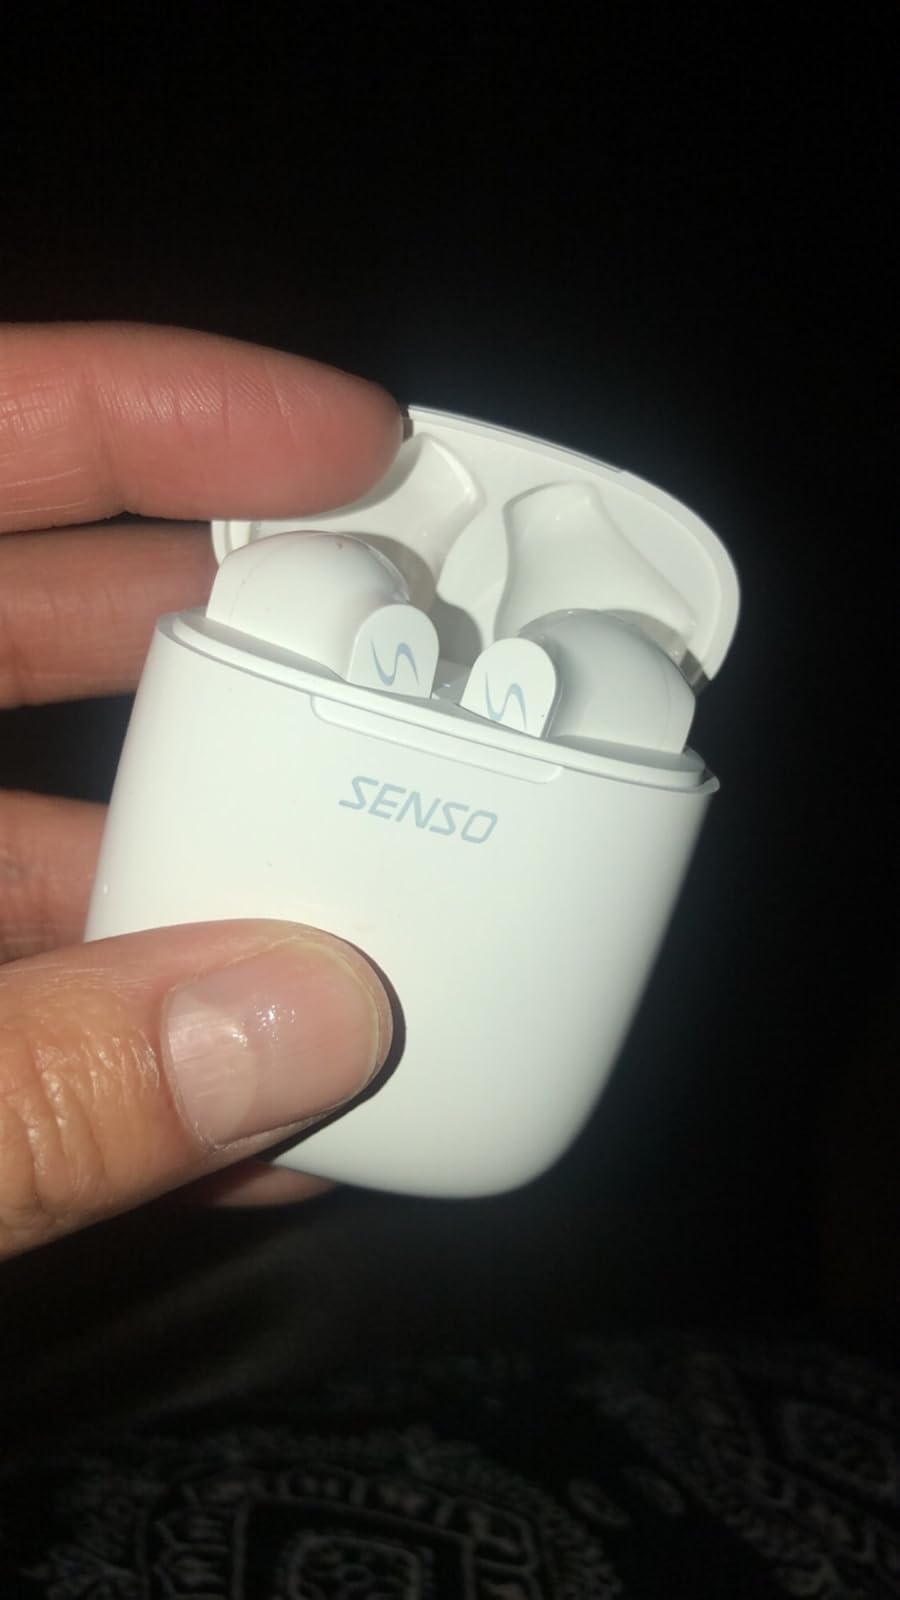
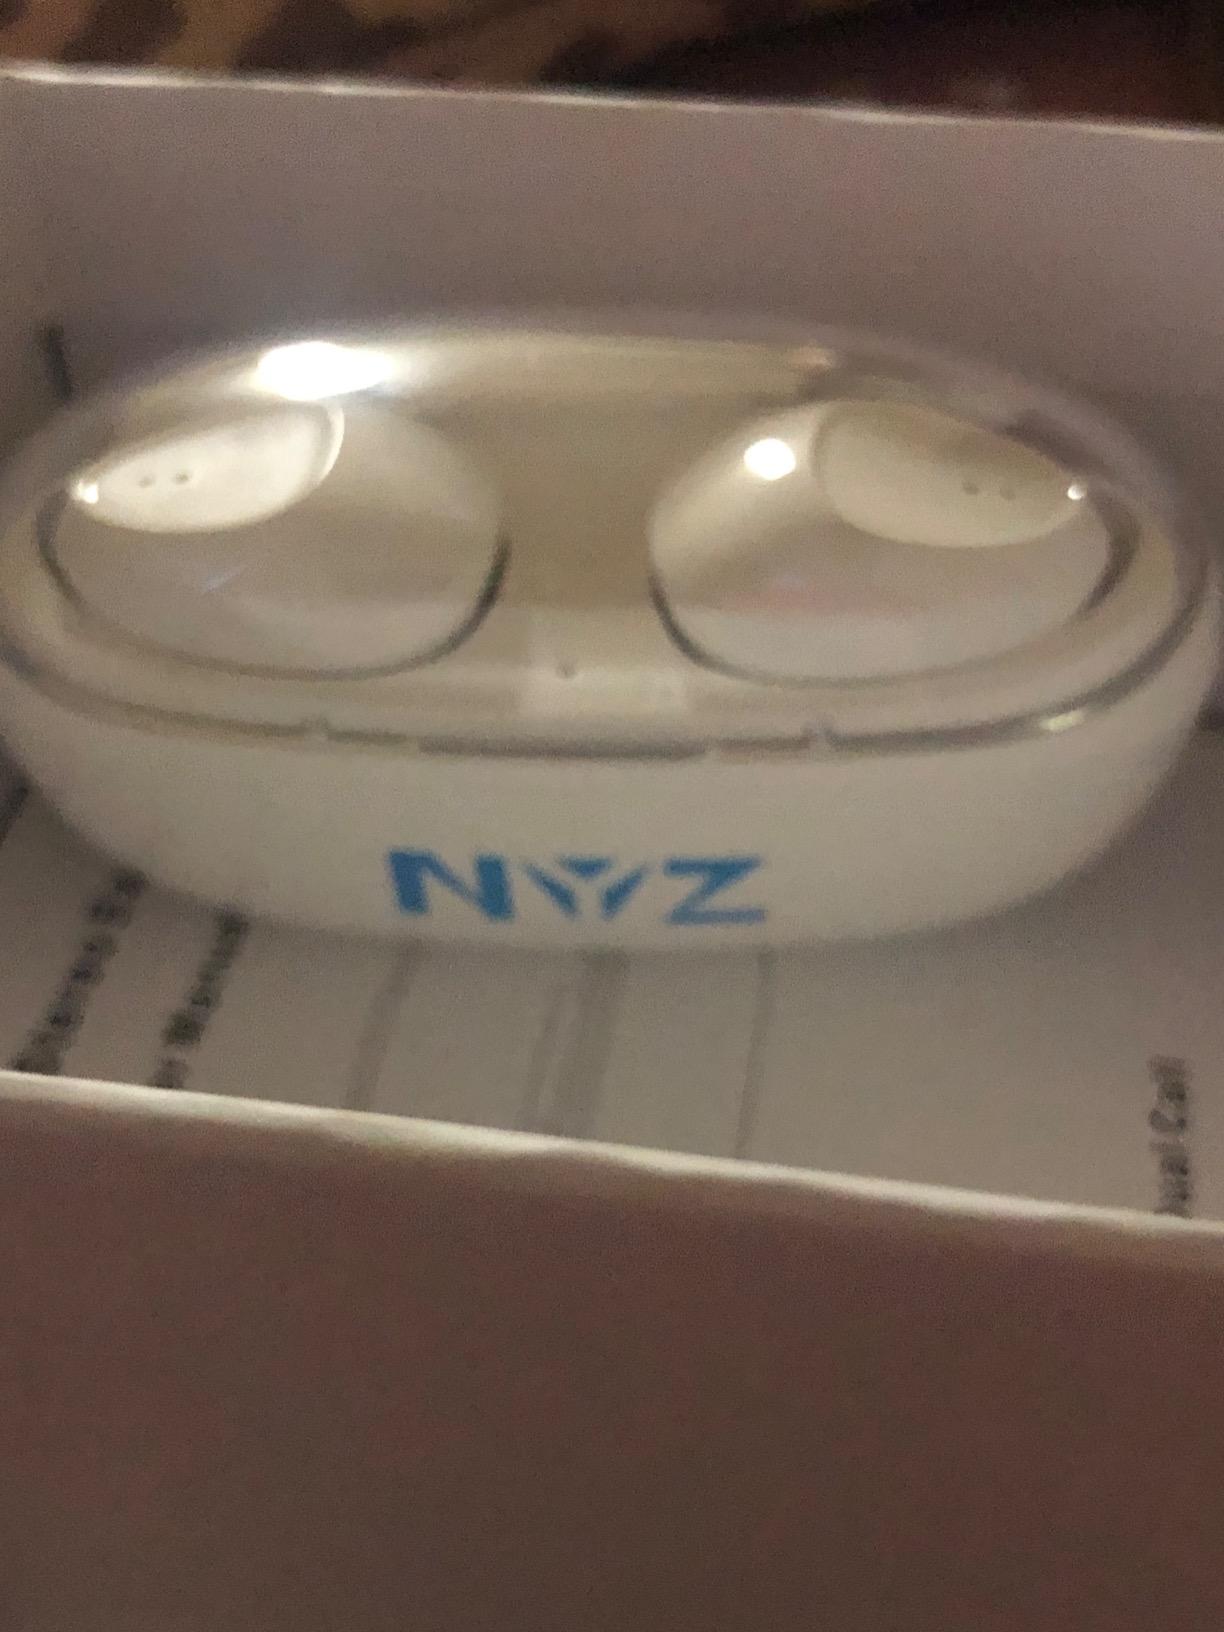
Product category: earbuds
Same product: no